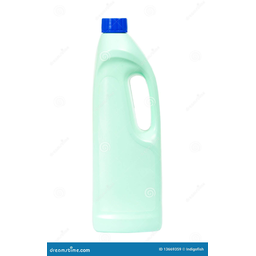
Label: plastic